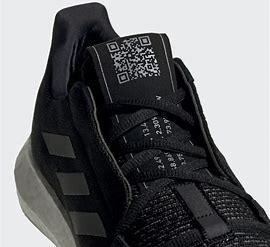
Brand: Adidas
Model: Senseboost Go